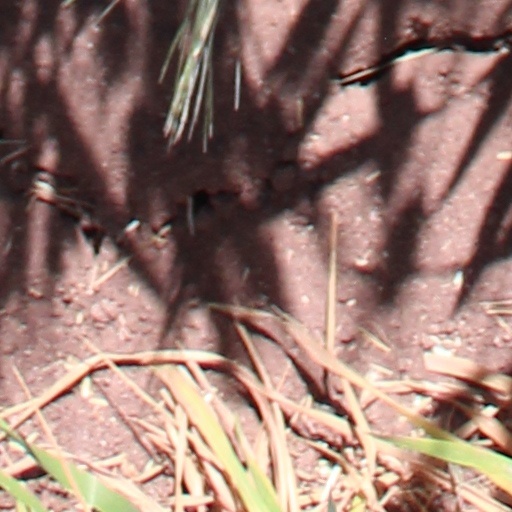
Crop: wheat